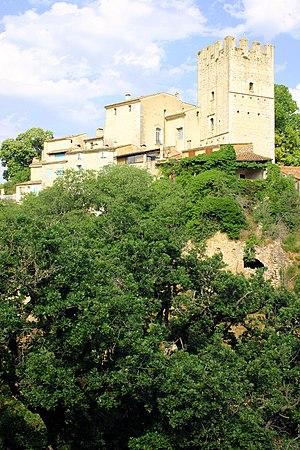
L'église d'Esparron de Verdon
Le château d'Esparron-de-Verdon est situé sur le territoire de la commune française d'Esparron-de-Verdon, dans le département des Alpes-de-Haute-Provence et la région Provence-Alpes-Côte d'Azur.
Esparron-de-Verdon est une commune française, située dans le département des Alpes-de-Haute-Provence en région Provence-Alpes-Côte d'Azur.